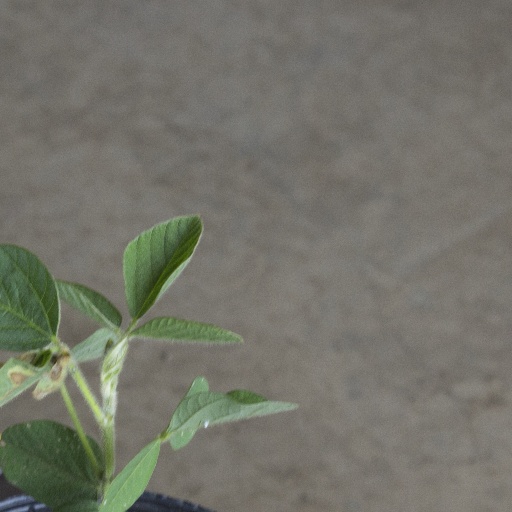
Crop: soybean